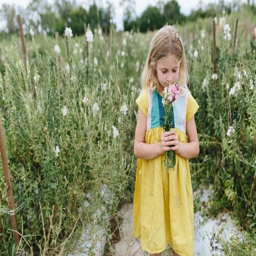
little girl smelling fresh picked flowers in a garden